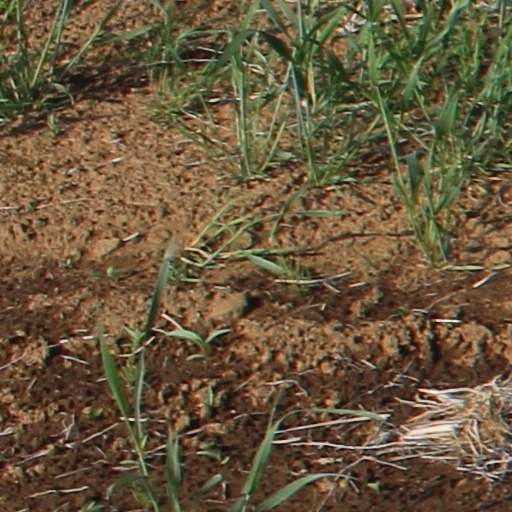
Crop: wheat